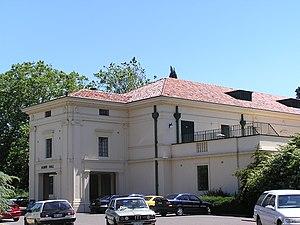
L'Albert Hall est une salle de spectacle située à Canberra, en Australie. Elle est située sur Commonwealth Avenue, entre le pont du Commonwealth et l'Hôtel Canberra dans le quartier de Yarralumla.